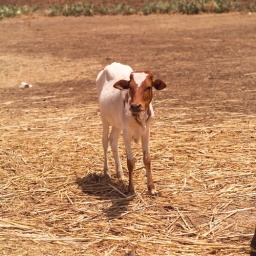
Calf standing in a field